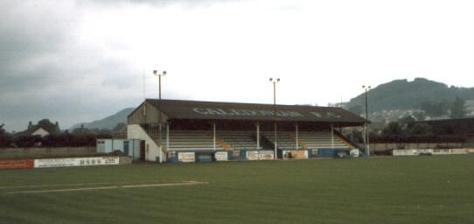
Building: Telford Street Park
Country: United Kingdom
Year built: 1926
Telford Street Park Telford Street Park Location within Inverness area Full name Telford Street Park Location Inverness Scotland Coordinates 57°28′55″N 4°14′48″W / 57.4819°N 4.2468°W / 57.4819; -4.2468 Owner Caledonian F.C. Capacity 5000 (550 seated) Surface Grass Construction Built 1926 ( 1926 ) Demolished 1996 ( 1996 ) Tenants Caledonian 1926–1994 Caledonian Thistle 1994–1996 Telford Street Park was a football ground in Inverness , Scotland . It was the home ground of Caledonian F.C. and latterly Caledonian Thistle F.C. History Caledonian played at the eponymous Caledonian Park until the mid-1920s, when Telford Street Park was built. A fire destroyed the original stand in 1950, and a new one was built. A merger between the three Inverness clubs (Caledonian, Clachnacuddin and Thistle ), who all played in the Highland Football League , had long been mooted. The proposal gained momentum in 1993, when the Scottish Football League (SFL) announced it would expand its membership by two clubs and would look more favourably on a joint Inverness bid than if each individual club applied. At the same time, Caledonian had received an offer of £750,000 from Texas Homecare for Telford Street Park. The club wanted to replace their ground with a new all-seater stadium that would require government funding, but the authorities indicated their preference for a facility to be used by a merged club. Despite clear opposition from most of the supporters, the directors of Caledonian and Thistle pressed ahead with a merger proposal. The new club, which was initially called Caledonian Thistle, gained SFL membership in 1994 and played its home games at Telford Street Park. As part of its SFL membership bid, Caledonian Thistle had pledged to find a new ground by August 1995. The league granted an extension to August 1996, as the proposed new site required £900,000 of funding from Inverness District Council. The club threatened to resign from the SFL if the funding was not provided, but it was authorised by a 14-12 majority in December 1995. The new Caledonian Stadium was opened in 1996 and Telford Street Park was demolished to make way for a retail park. See also Stadium relocations in Scottish football References